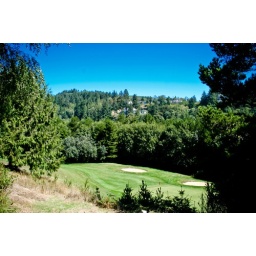
the in-law's house looks down upon the 10th green on this fun golf course called Ocean Dunes